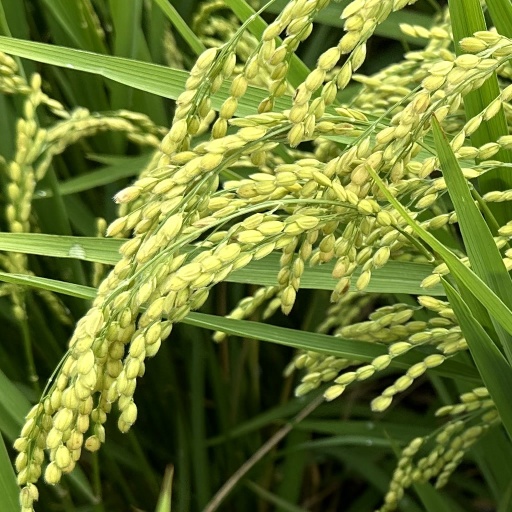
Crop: rice